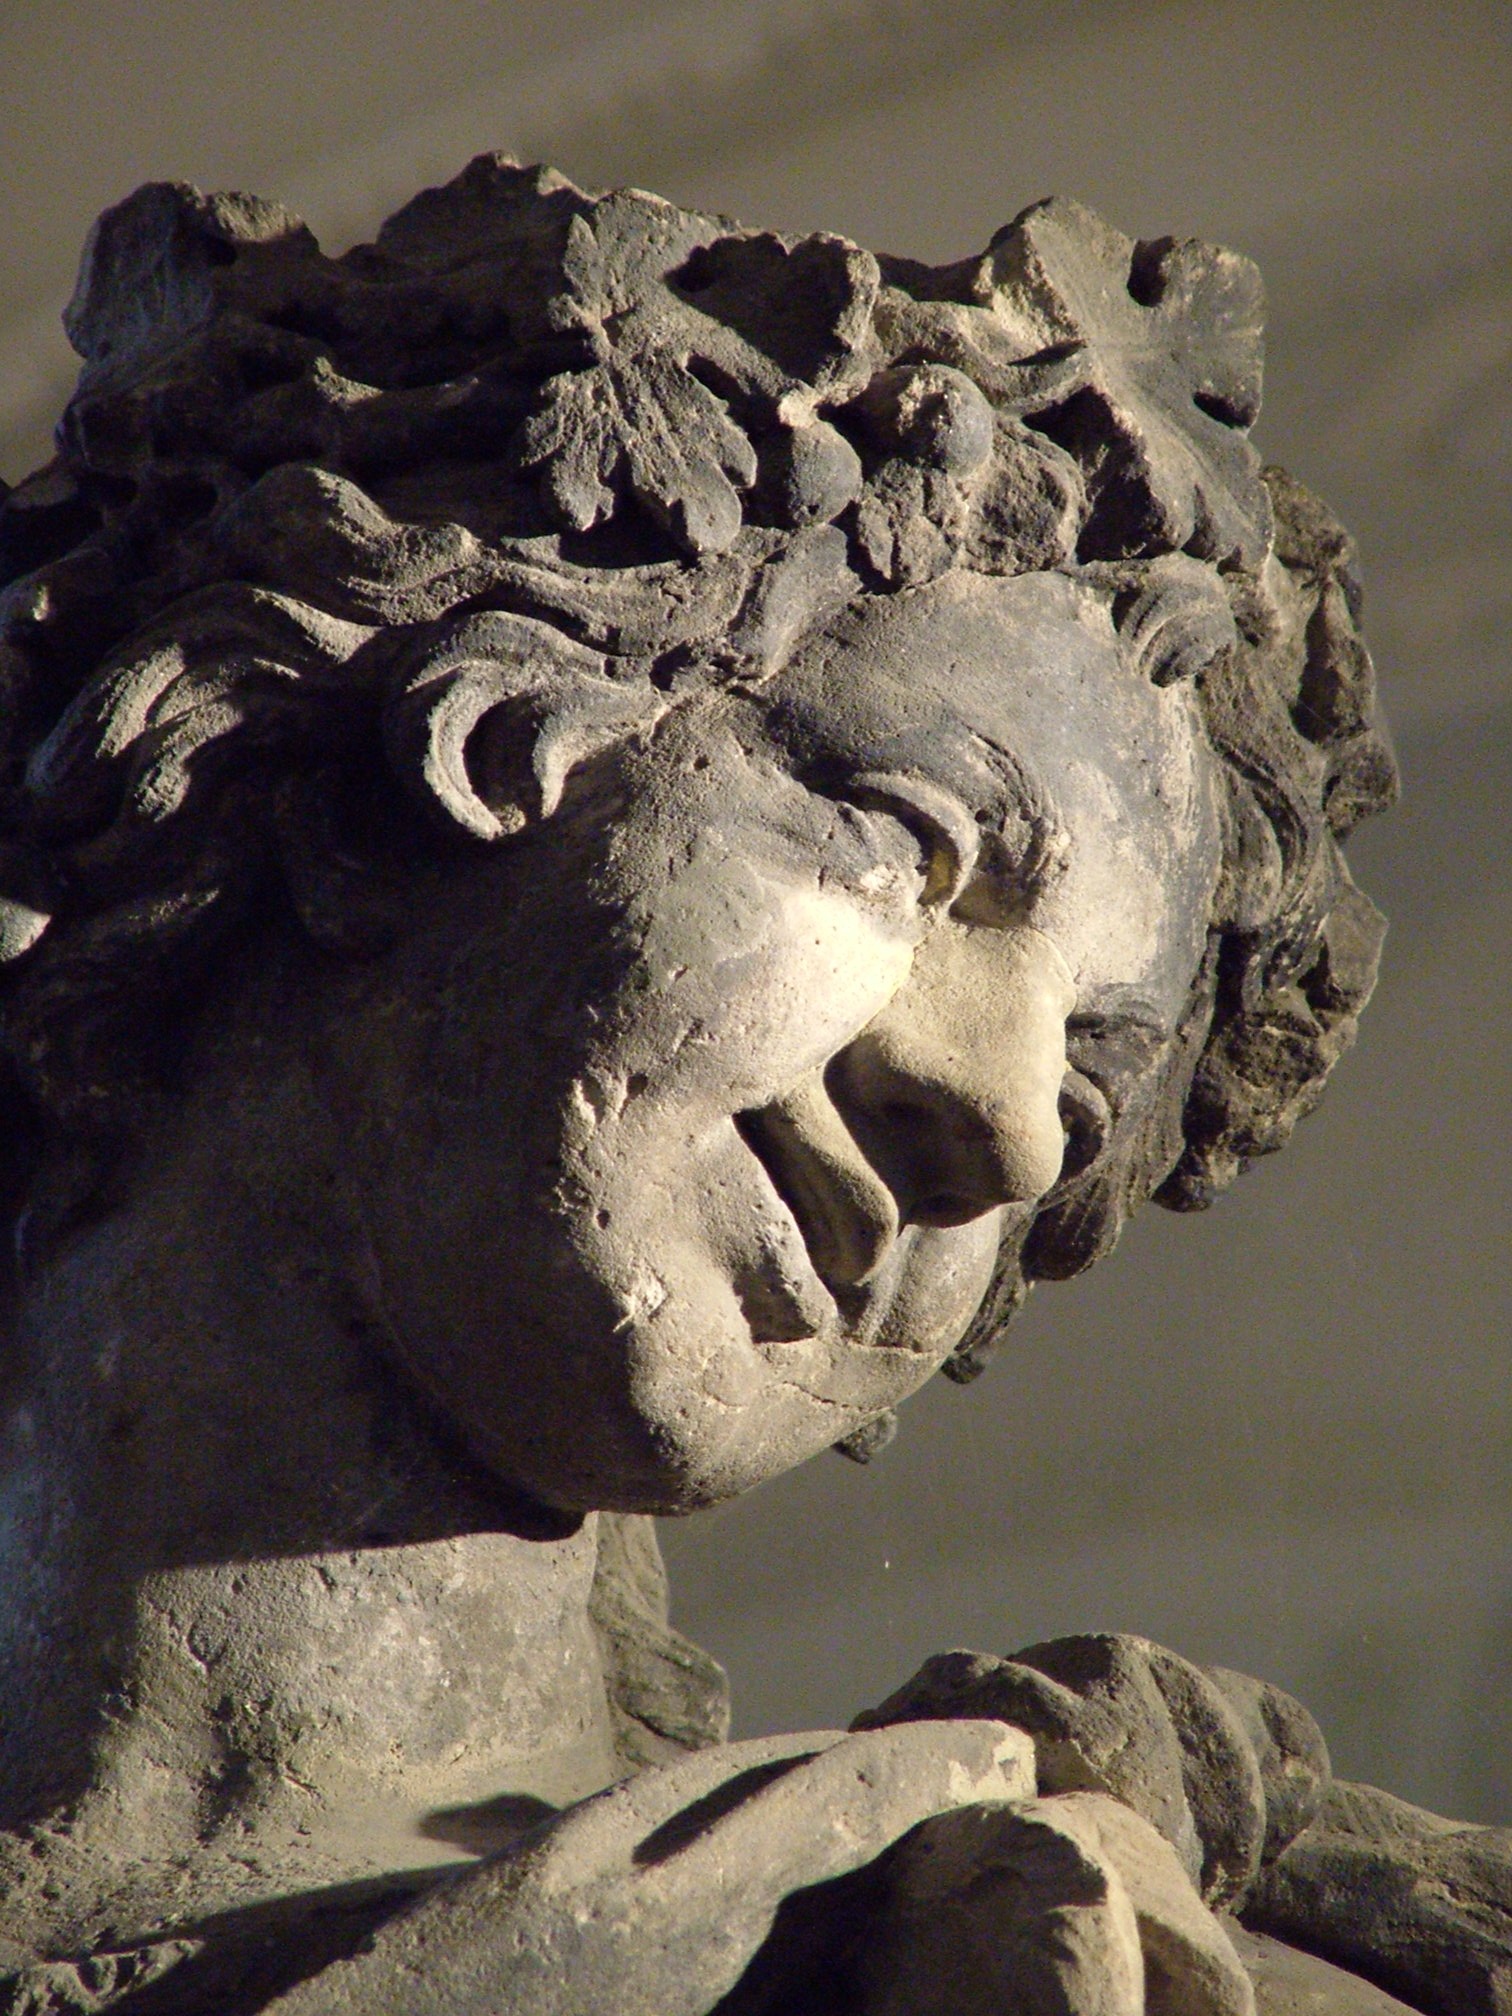
rock, wood, stone, monument, statue, material, gargoyle, face, sculpture, art, temple, carving, baroque, mythology, ancient history